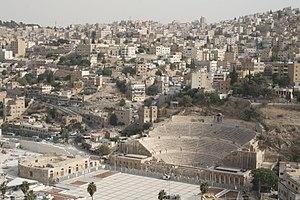
Le théâtre antique romain d'Amman en Jordanie forme avec l'odéon voisin un site archéologique remarquable. Il aurait été construit entre 138 et 161 ap. J.-C. par l'empereur Antonin le Pieux et est le plus grand de Jordanie, avec 6 000 places.
Le théâtre antique romain d'Amman en Jordanie forme avec l'odéon voisin un site archéologique remarquable. Il aurait été construit entre 138 et 161 ap. J.-C. par l'empereur Antonin le Pieux et est le plus grand de Jordanie, avec 6 000 places.